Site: brandenburg
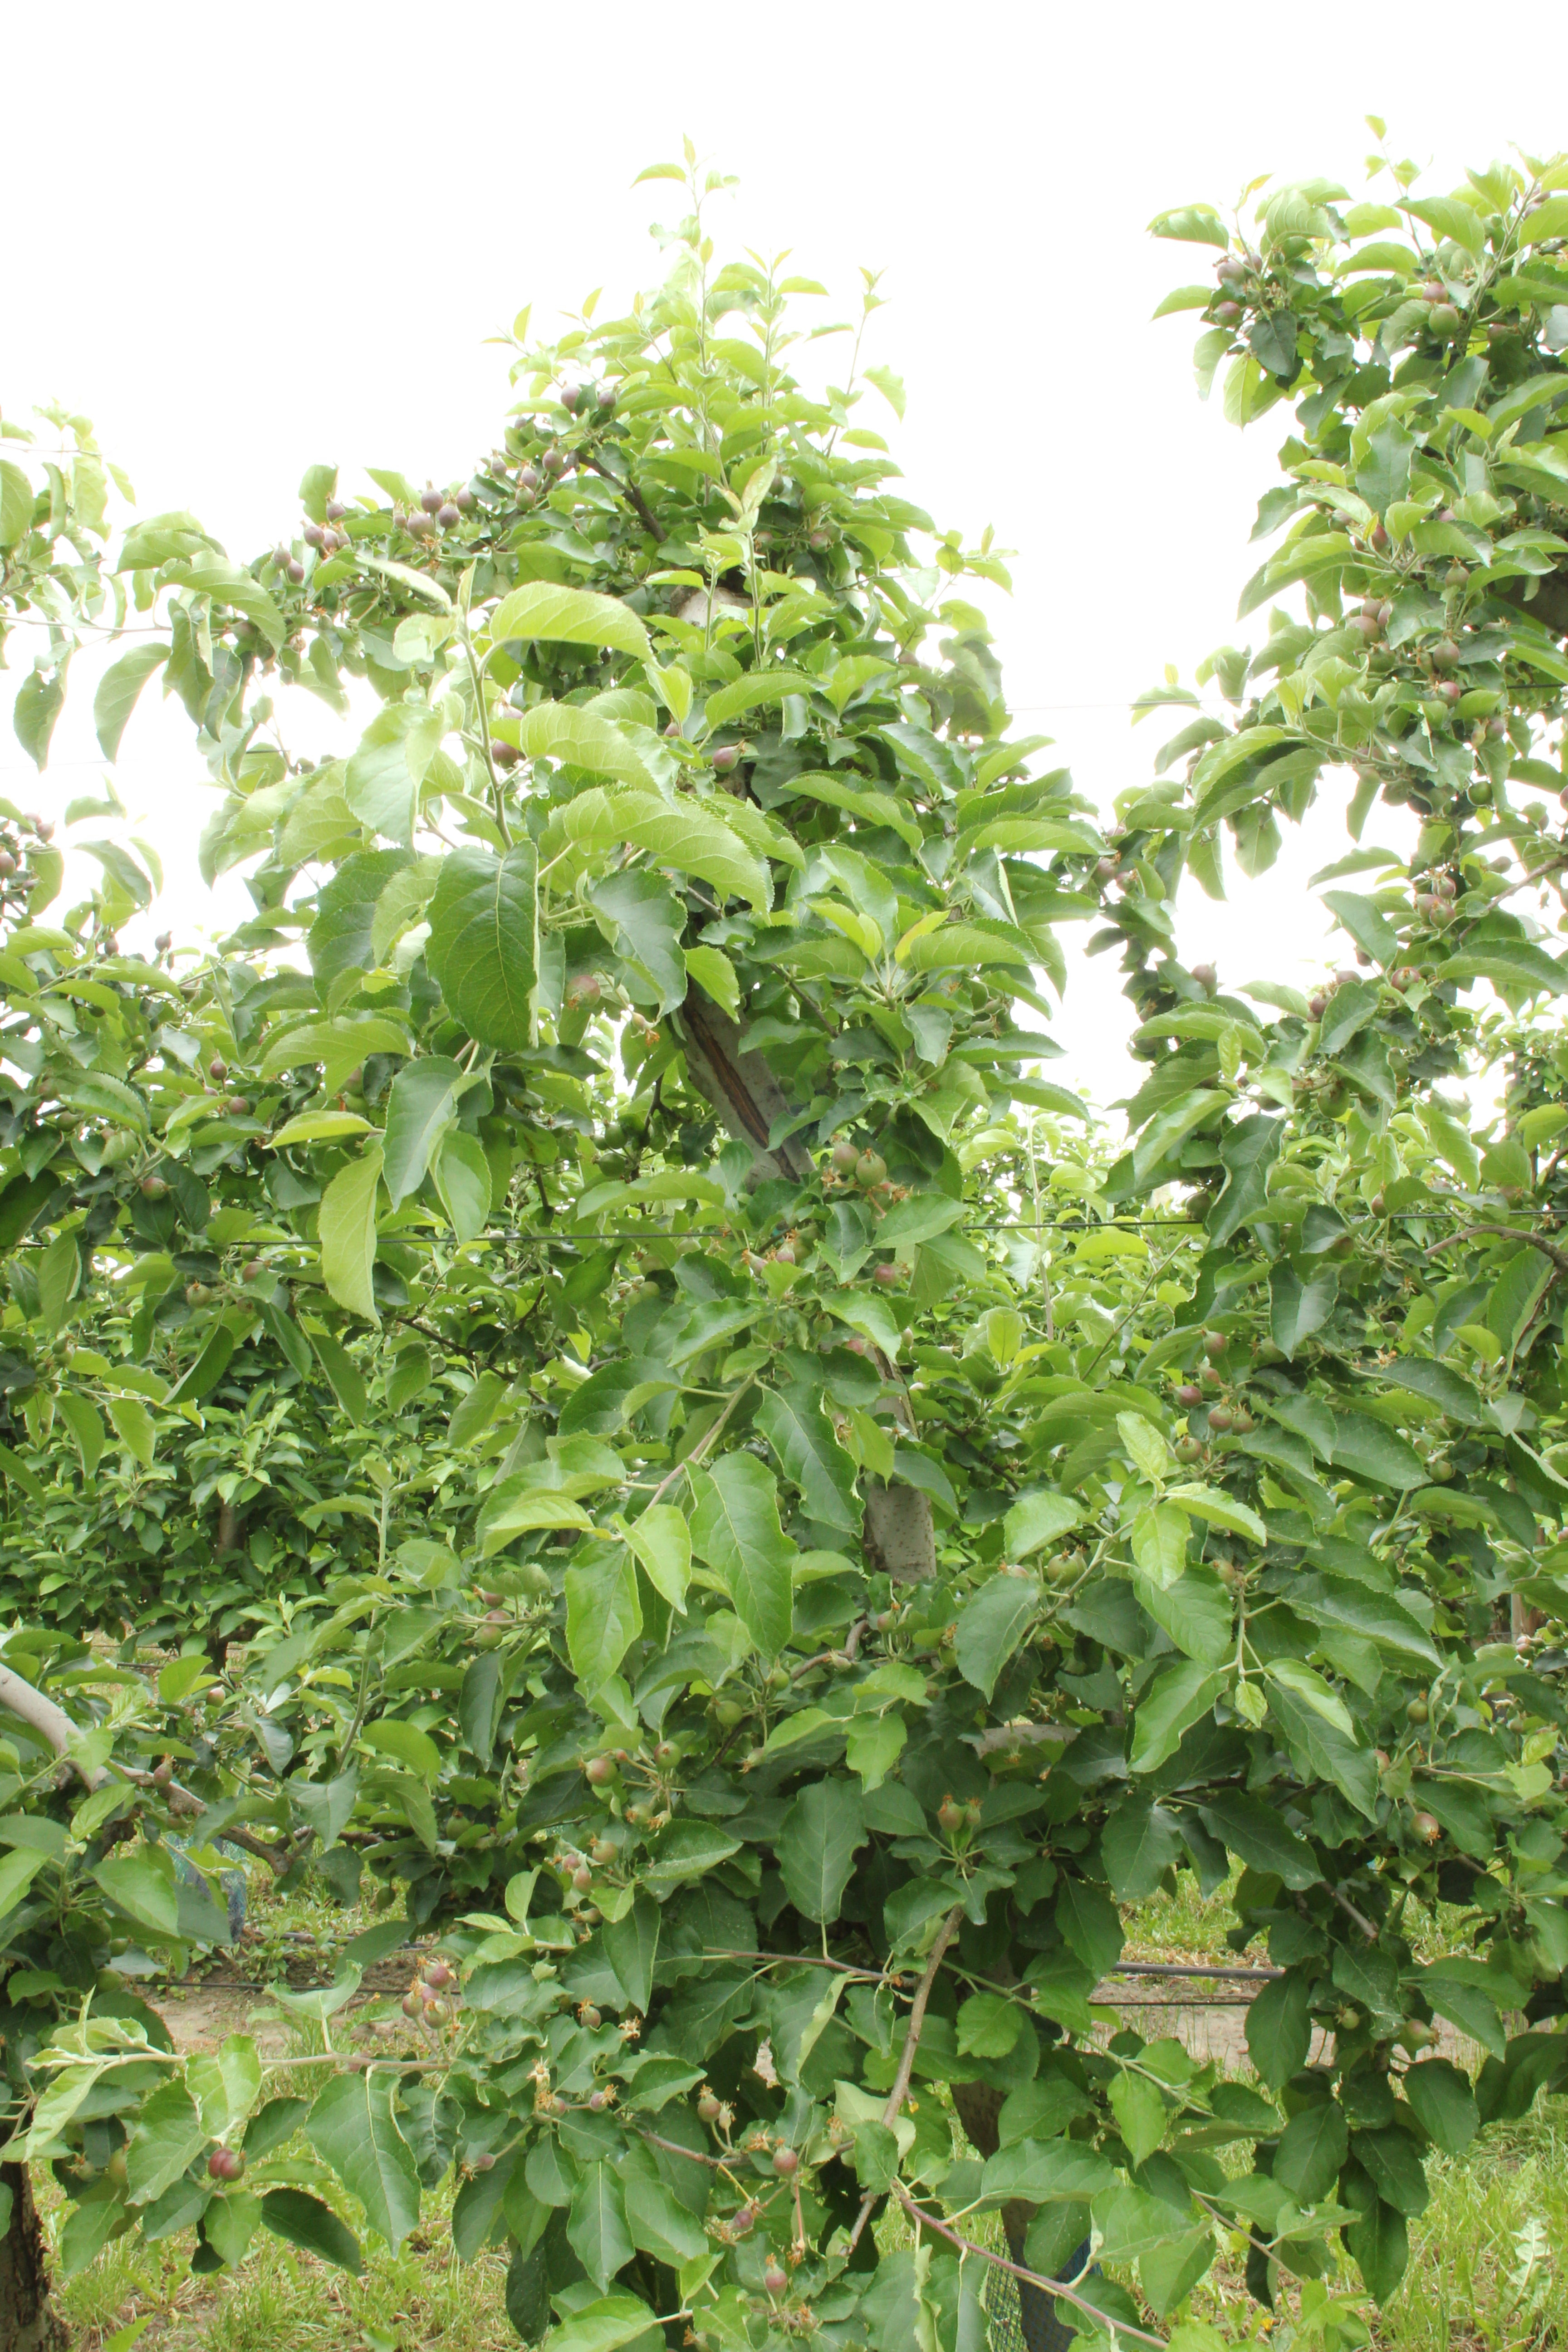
Growth stage (BBCH 72): Development of fruit